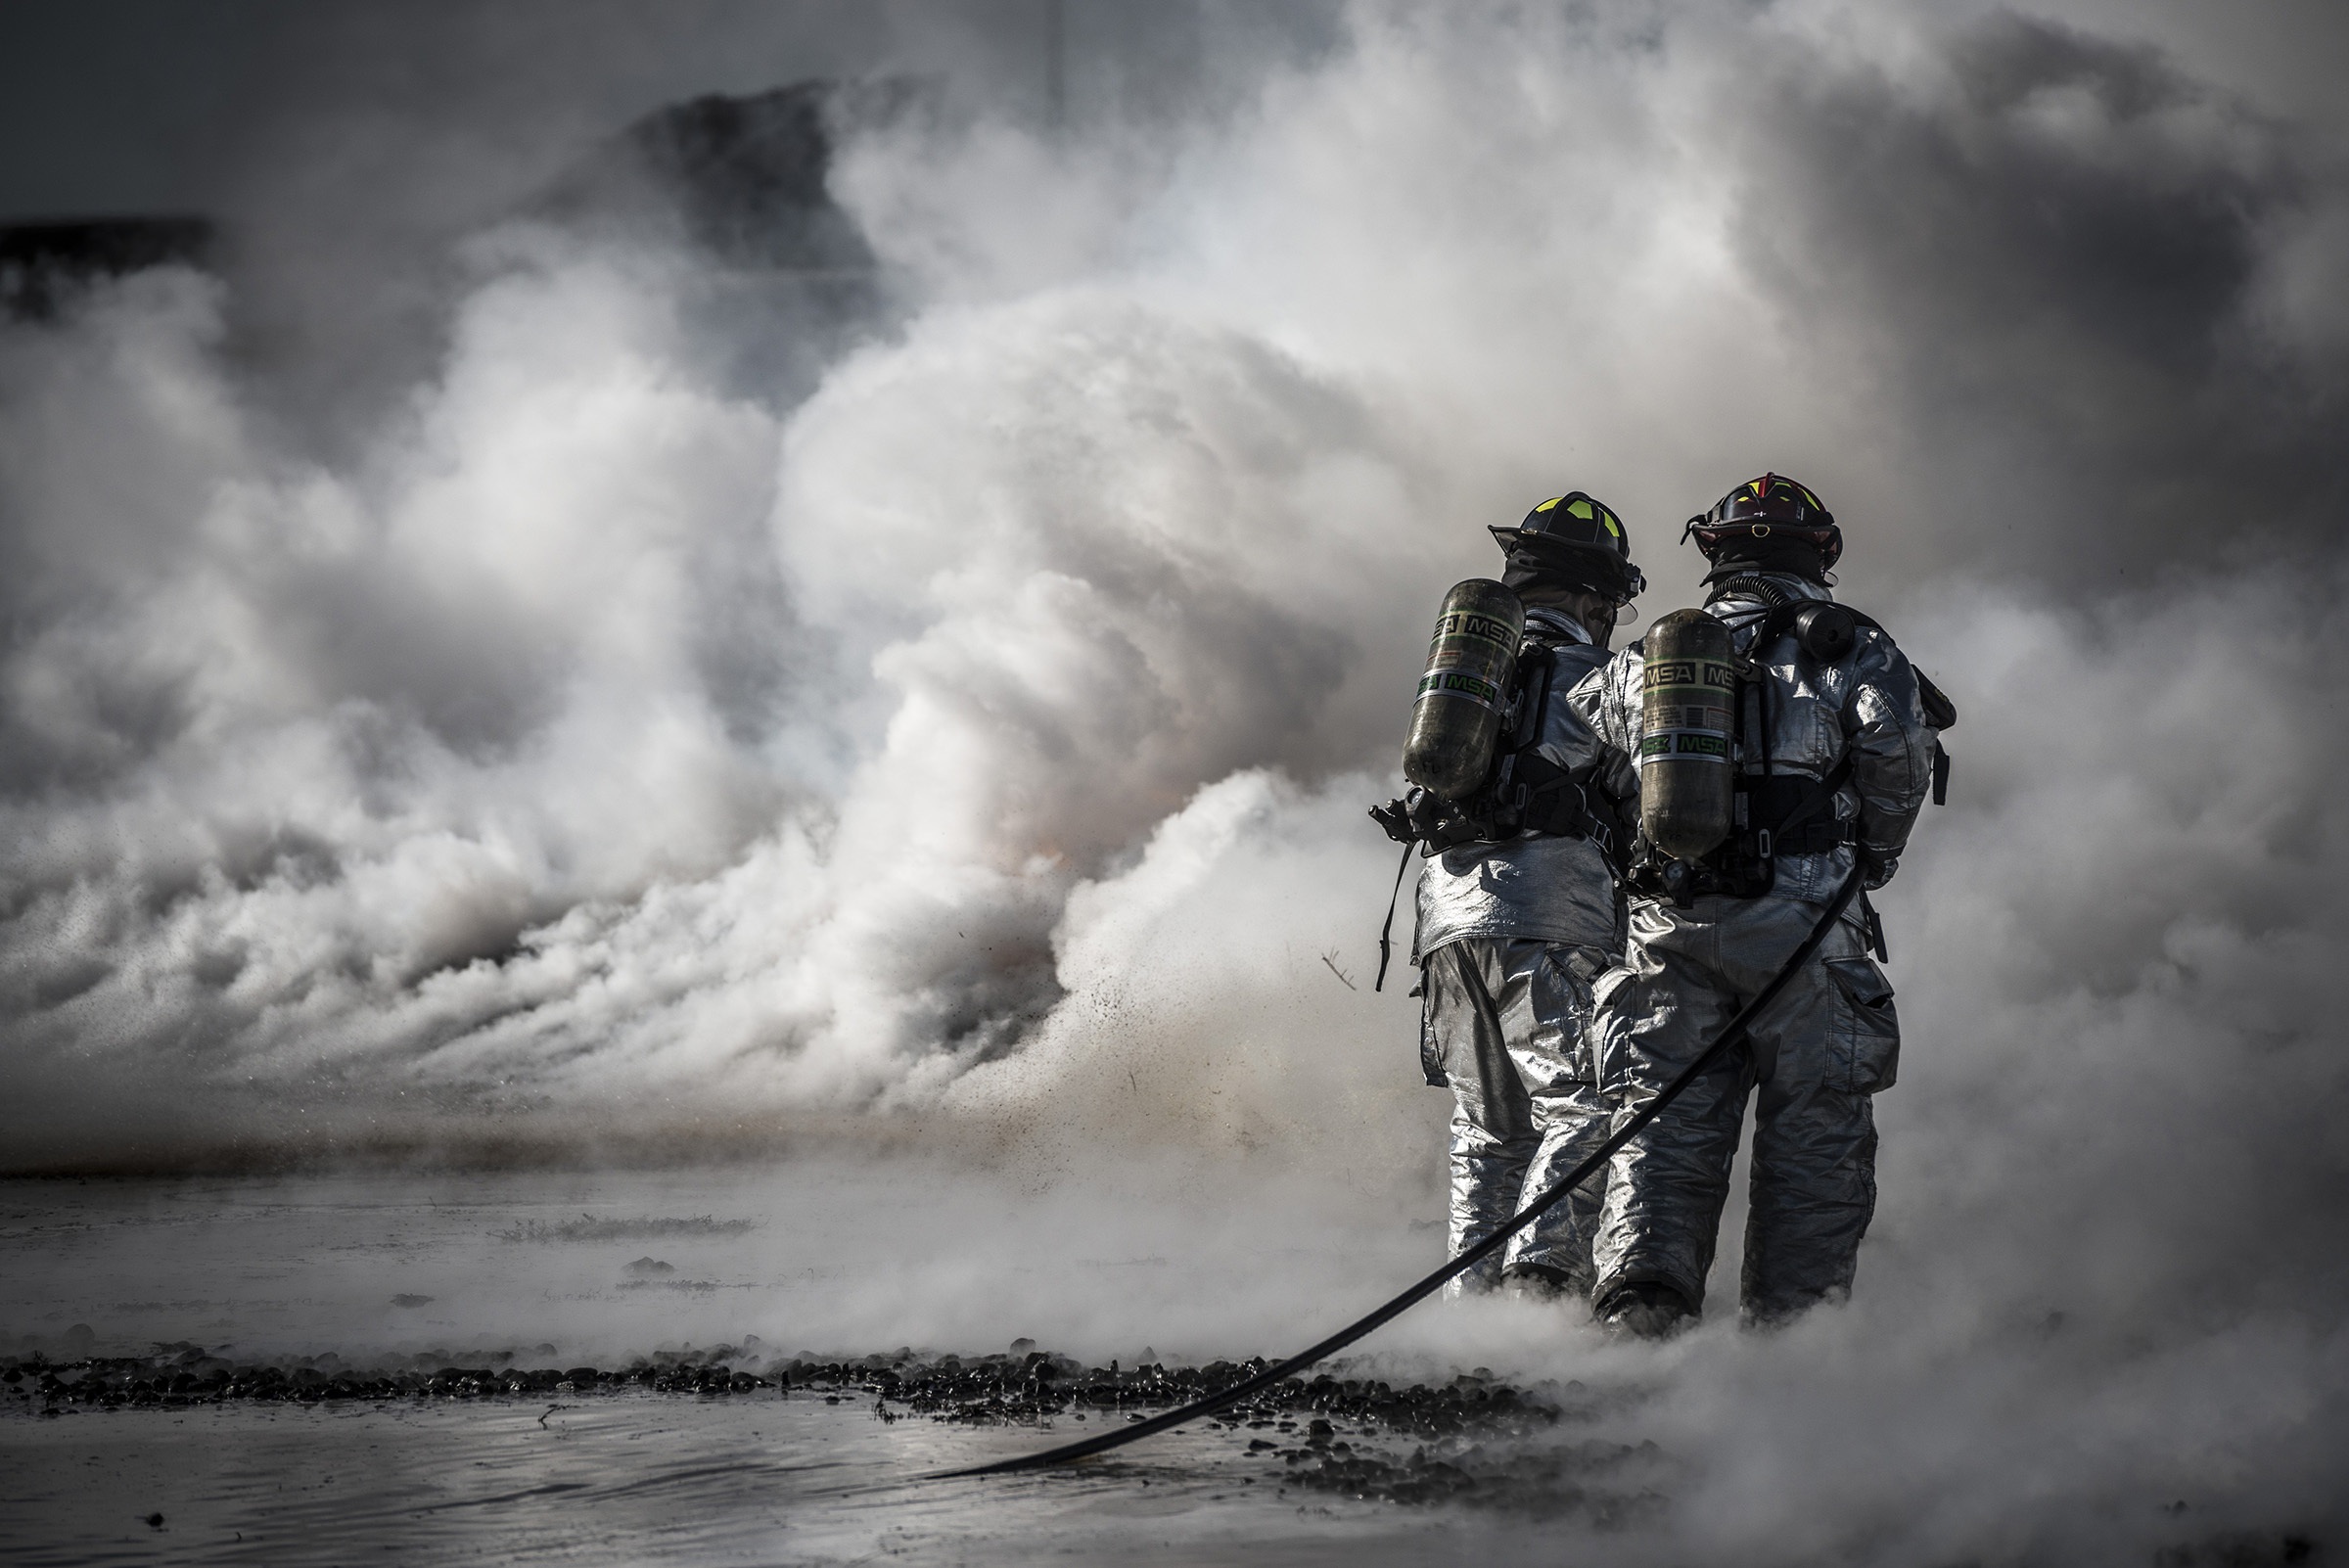
smoke, firefighter, sky, cloud, photography, soldier, personal protective equipment